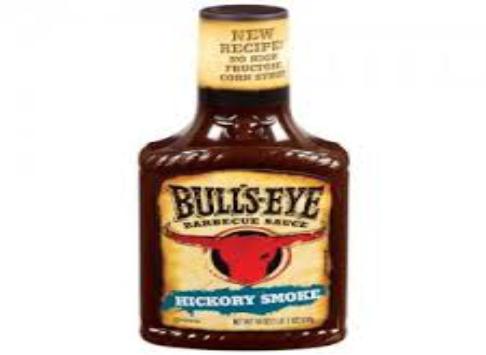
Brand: Bulls-Eye Barbecue
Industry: Food